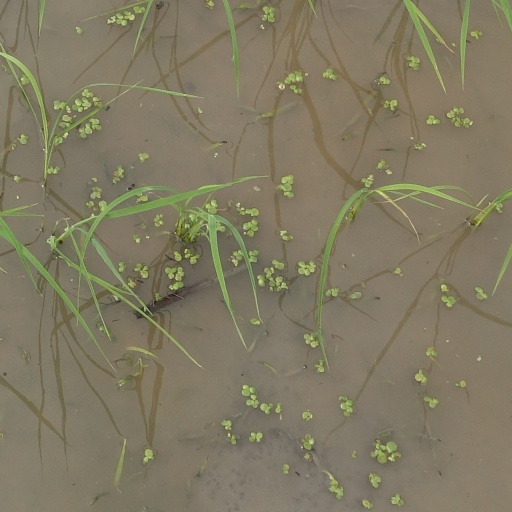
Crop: rice